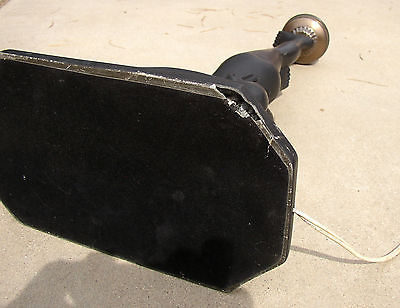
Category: lamp